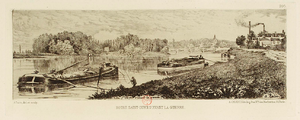
Saint-Ouen-sur-Seine est une commune française située sur la rive droite de la Seine dans le département de la Seine-Saint-Denis, en région Île-de-France.
Jean Alfred Taiée est un graveur français aquafortiste, qui se spécialisa dans les représentations du Paris pré-haussmannien.